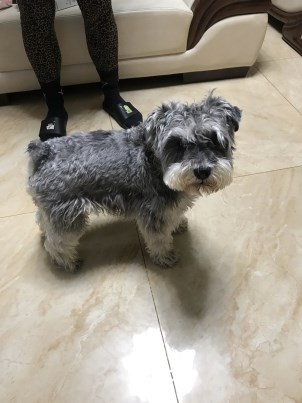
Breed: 2342-n000102-miniature_schnauzer